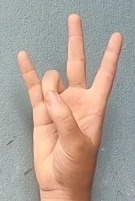
ASL sign: 7